Speyside, Trinidad and Tobago

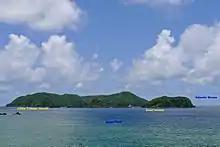
Little Tobago Island and Goat Island

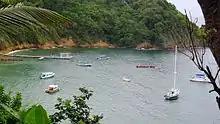
Batteaux Bay

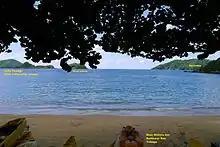
View from the Blue Waters Inn, a resort near the small town of Speyside. A coral reef can be seen off shore, and a bird sanctuary in the distance (Little Tobago Island). Goat Island is also Visible

Speyside is a village in northern Tobago within Saint John Parish. It lies on the leeward coast, across from the island of Little Tobago (for which it is a departure point), 26 km northeast of Scarborough, overlooking Tyrrel's Bay. At the census of population in 2000, the town had a population of 1100.